May Revolution

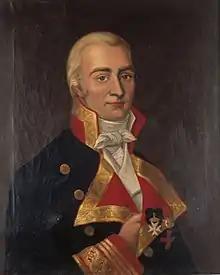
Santiago de Liniers ruled as viceroy between 1807 and 1809

Buenos Aires and Montevideo were captured and recaptured during the British invasions. In 1806, a small British army led by William Carr Beresford managed to occupy Buenos Aires for a brief time; a Montevidean army led by Santiago de Liniers recaptured the city. The following year, a larger army seized Montevideo, but was overwhelmed by the forces of Buenos Aires; the British capitulated and returned Montevideo to the viceroyalty. There was no aid from Spain during either invasion. Liniers organized criollo militias during the preparations for the second invasion, in spite of the prohibition against them. The Patricios Regiment, led by Cornelio Saavedra, was the biggest criollo army. These events gave criollos military power and political influence that they did not have before and, since the victory was achieved without any help from Spain, it boosted criollo confidence in their independent capabilities.